Mudflat hiking

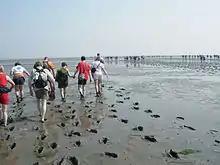
Mudflat hiking in East Frisia, Germany

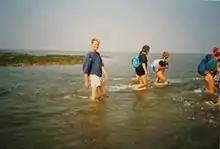
Mudflat waders

In Dutch waters, mudflat hiking is only allowed with an appropriate license or under the supervision of a licensed guide, and only on recognized routes. In the Netherlands, Dijkstra's Wadlooptochten Pieterburen, Wadloopcentrum Fryslân in Holwerd, Wadloopcentrum Pieterburen Pieterburen, Stichting Uithuizerwad Uithuizen, Wadloopvereniging Arenicola Groningen, Wadgidsengroep Noord Nederland, and the Fryske Waedrinners are organisations for the training of mudflat hiking guides and the preservation of the sport.